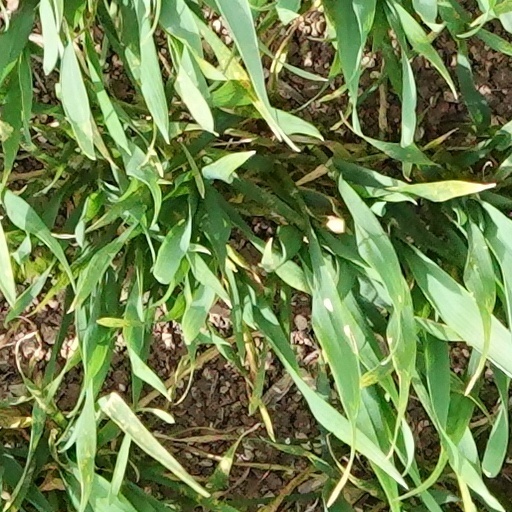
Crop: wheat